One Direction

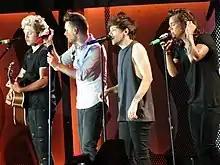
Four young adult males standing next to each other and singing into microphones as a four-piece band. From left to right: Niall Horan, Liam Payne, Louis Tomlinson, and Harry Styles.

In July 2014, One Direction announced "", a film which documents the concerts of 28 and 29 June 2014 that took place in San Siro Stadium during their Where We Are Tour. After the announcement, the band announced the film would also have a limited 10–11 October 2014 international cinema release before its home media release in December. The group also released an autobiography titled "Who We Are".